Francis Cochrane

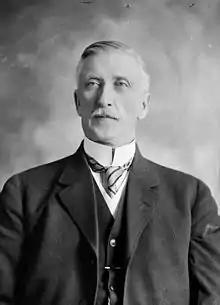

Cochrane was born in 1852 in Clarenceville, Quebec. He worked for Marshall Field in Chicago during the 1870s before moving to Pembroke, Ontario, where he met his wife, Alice Dunlap. He and Alice lived in Mattawa, Ontario, during the 1880s before they moved to Sudbury. While living in Mattawa, Cochrane hosted Prime Minister John A. Macdonald at his home while he recovered from a brief illness.